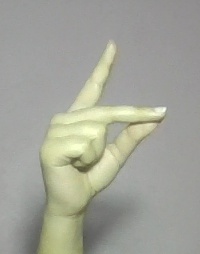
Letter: ta